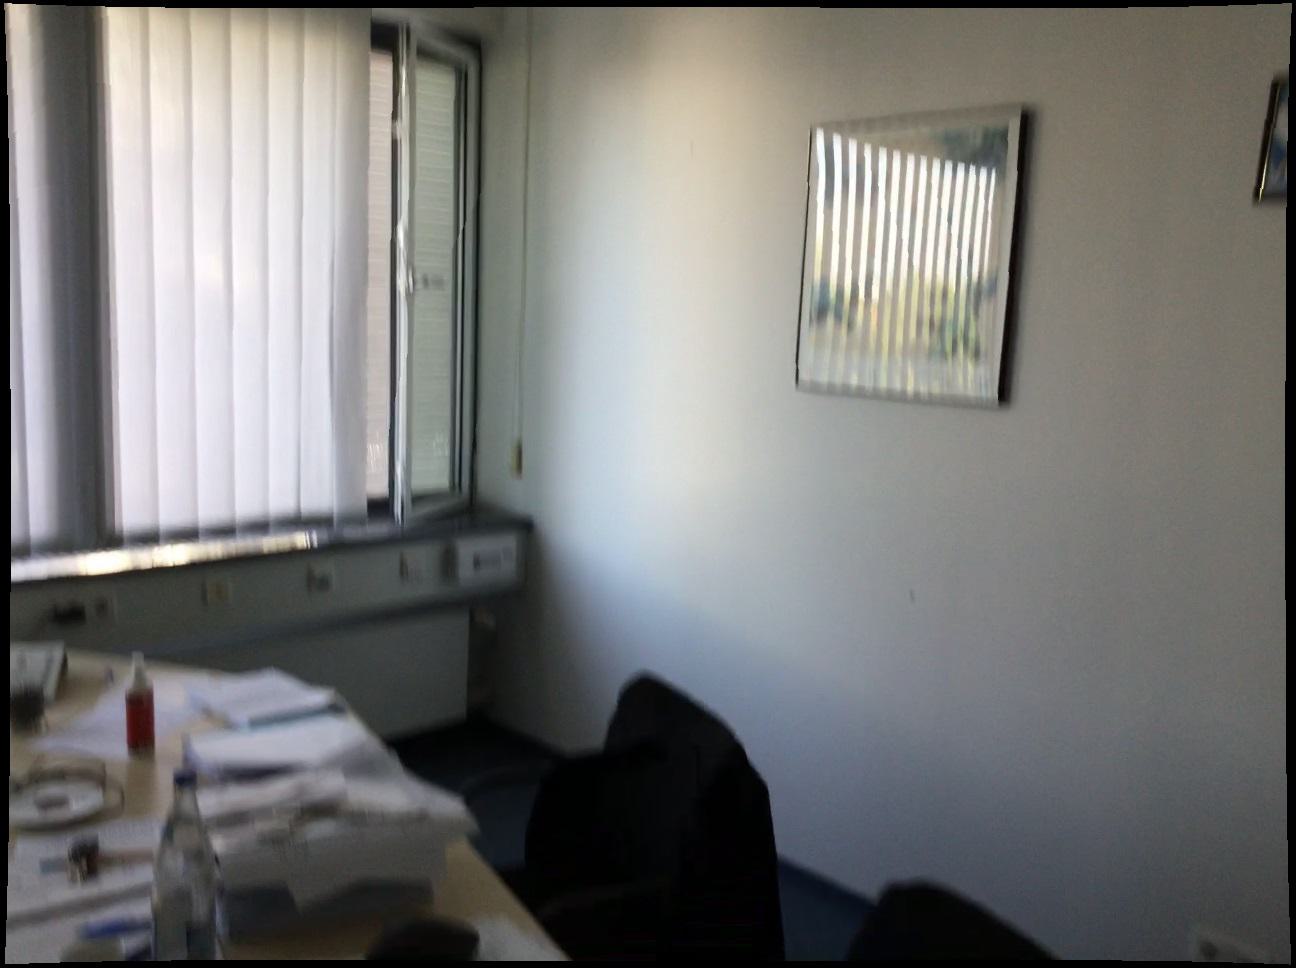
Question: Can the socket fit left of the purse from the camera's perspective? Final answer should be yes or no.
Answer: No